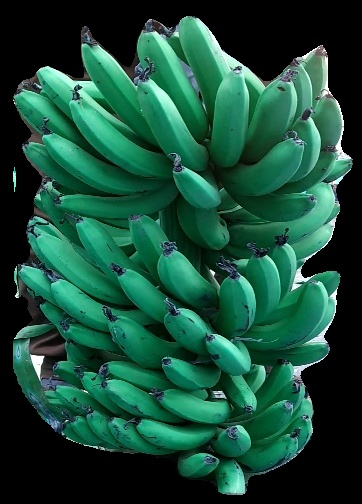
Variety: pachbale
Grade: grade1